Oliver Heldens

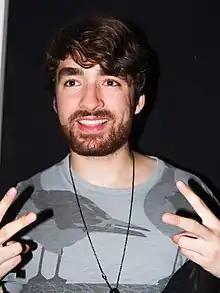
Oliver Heldens in 2015 at Airbeat One

Olivier "Oliver" J. L. Heldens (born 1 February 1995) is a Dutch DJ and electronic music producer from Rotterdam. He is regarded as a pioneer of the future house genre, propelling it to international attention and scoring numerous chart successes, including "Gecko (Overdrive)", "Last All Night (Koala)", "The Right Song", "Fire in My Soul", and "Turn Me On". He also produces techno songs under the alias HI-LO, which comes from "Oli H" in reversed form, runs the label Heldeep Records and later runs the label HILOMATIK. Through February 2021, he is the 460th-most-streamed artist on Spotify, with over a billion cumulative streams.